Economy of Coimbatore

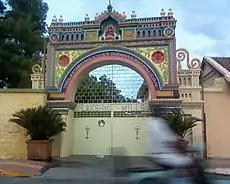
Lakshmi Mills, established in 1910 in Avinashi Road

Economy of Coimbatore is heavily influenced by information technology, engineering and textiles. Coimbatore is called the Manchester of South India due to its extensive textile industry, and IT industry, small and medium scale enterprises. The GDP (gross domestic product) of Coimbatore is around $45 billion (2021). It is second largest city by GDP in Tamil Nadu. The city has four special economic zones [SEZ], ELCOT SEZ, KGISL SEZ, SPAN Venture SEZ, Aspen SEZ and at least five more SEZs are in the pipeline. In 2010, Coimbatore ranked 15th in the list of most competitive (by business environment) Indian cities.